Coatesville Area School District

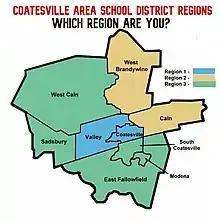
Coatesville Area School District Regions

The nine members of the board are elected at-large and serve 4-year terms. They are elected by voters in Region I (Coatesville City & Valley Township), Region II (Caln & West Brandywine), and Region III (East Fallowfield, Sadsbury, Modena, South Coatesville & West Caln).